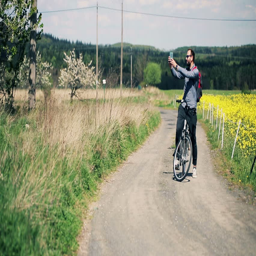
young man on bike taking photo on the country road